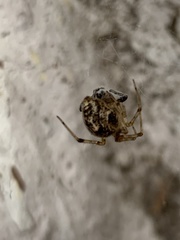
Species: Parasteatoda_tepidariorum